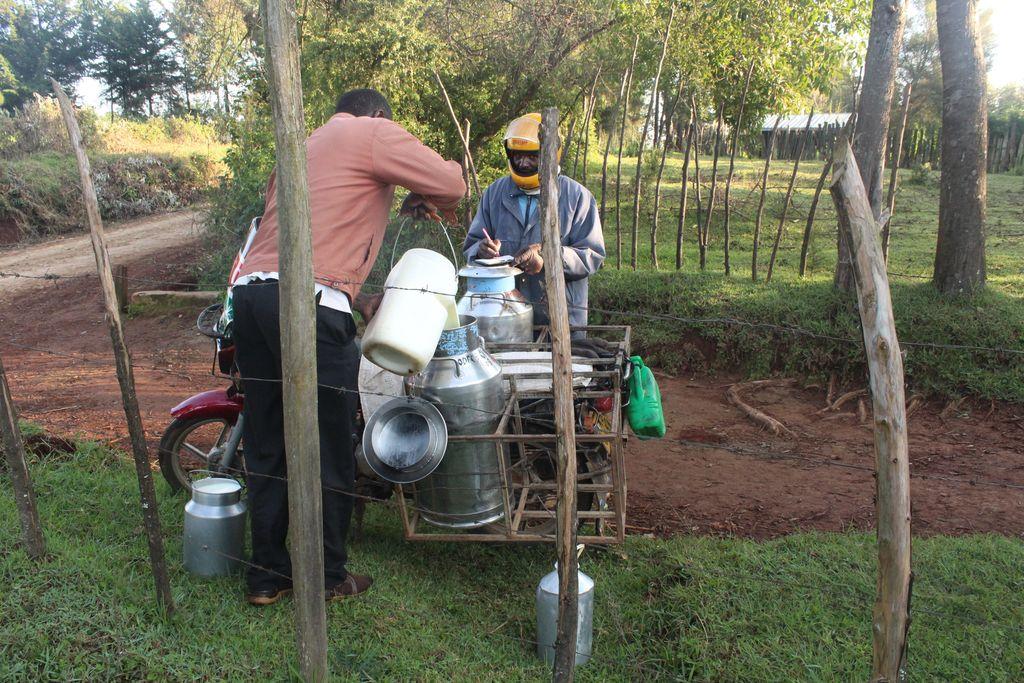
Hawa ni watu wawili ambao wanafanya biashara ya maziwa kando ya barabara ya vumbi, mtu moja amesimama karibu na pikipiki iliyobeba mikebe ya maziwa akimbithi mwengine ndoo ya maziwa, wamezungukwa na miti ya nyasi ikionyesha mazingira ya vijini.